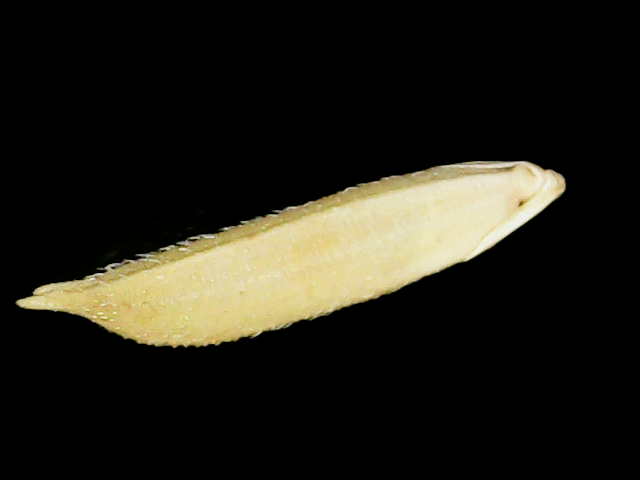
Rice variety: Binadhan25